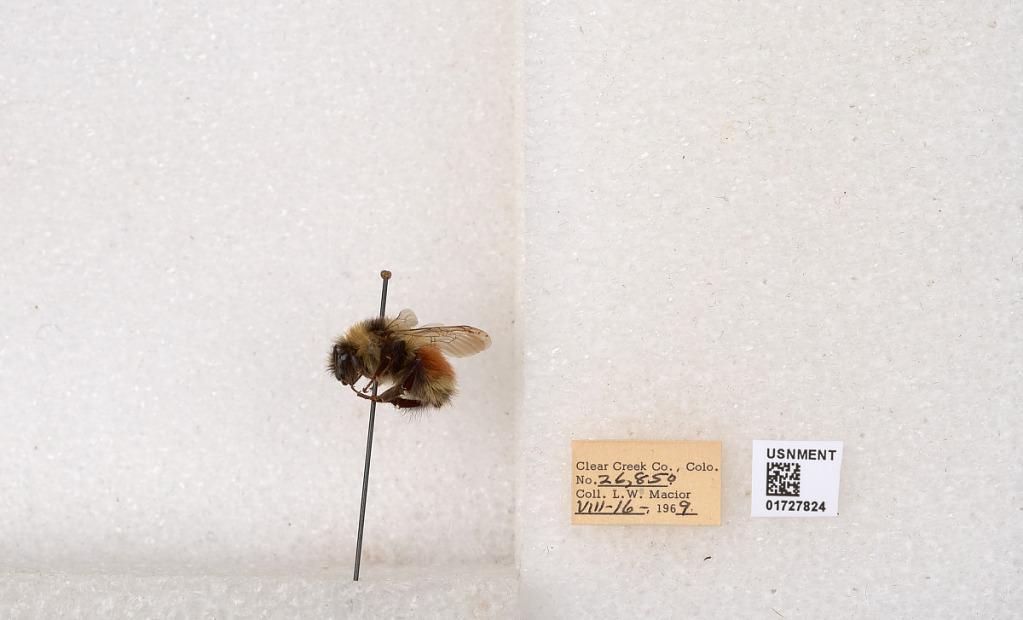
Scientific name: Bombus (Pyrobombus) sylvicola Kirby
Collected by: L. Macior
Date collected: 1969-8-16
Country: United States
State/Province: Colorado
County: Clear Creek
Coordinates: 39.7006, -105.694